List of religions and spiritual traditions

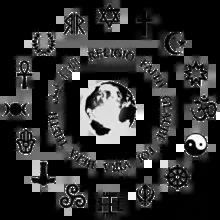
Religious symbols in clock-wise form from top: Judaism, Christianity, Islam, Baháʼí Faith, Hinduism, Taoism, Buddhism, Sikhism, Slavic neopaganism, Celtic polytheism, Heathenism (Germanic paganism), Semitic neopaganism, Wicca, Kemetism (Egyptian paganism), Hellenism (Greek paganism), Italo-Roman neopaganism.

While the word religion is difficult to define and understand, one standard model of religion that is used in religious studies courses defines it as